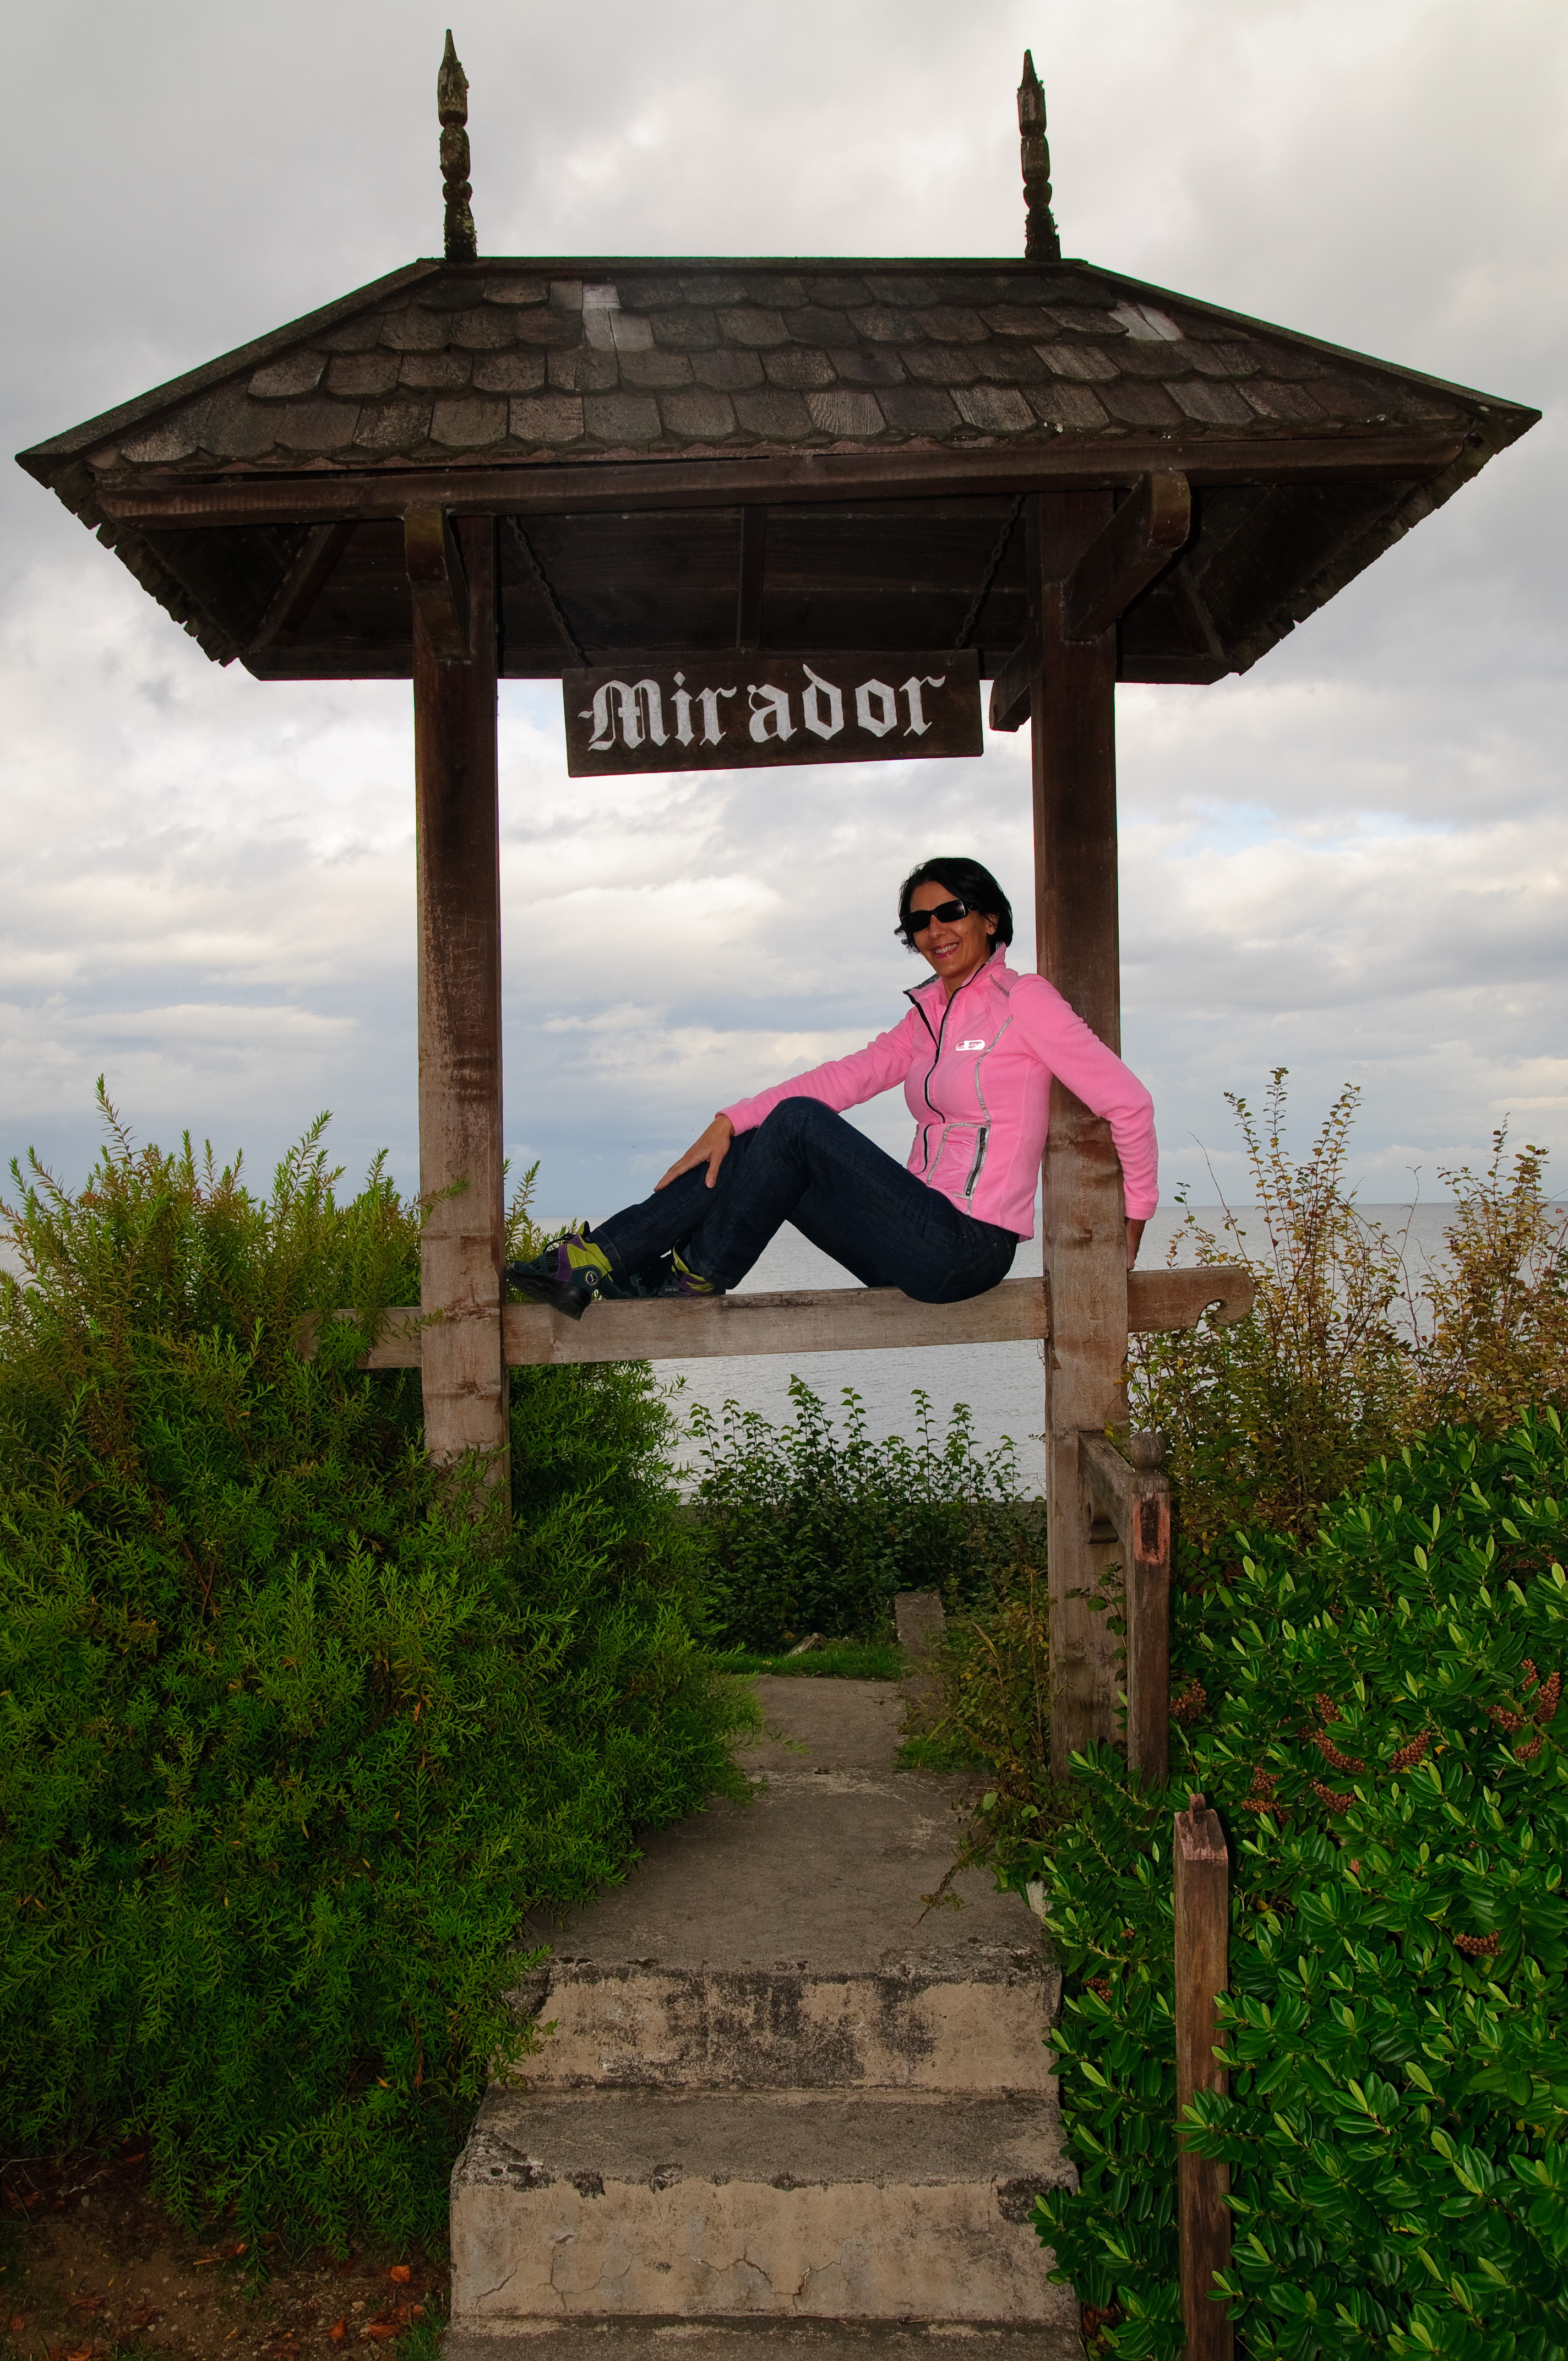
vacation, travel, nikon, chile, temple, shrine, d300, chiloe